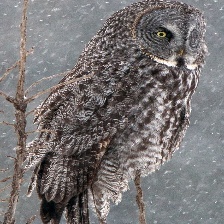
Species: GREAT GRAY OWL
Scientific name: STRIX NEBULOSA
ImageNet parent category: great_grey_owl